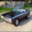
Label: automobile